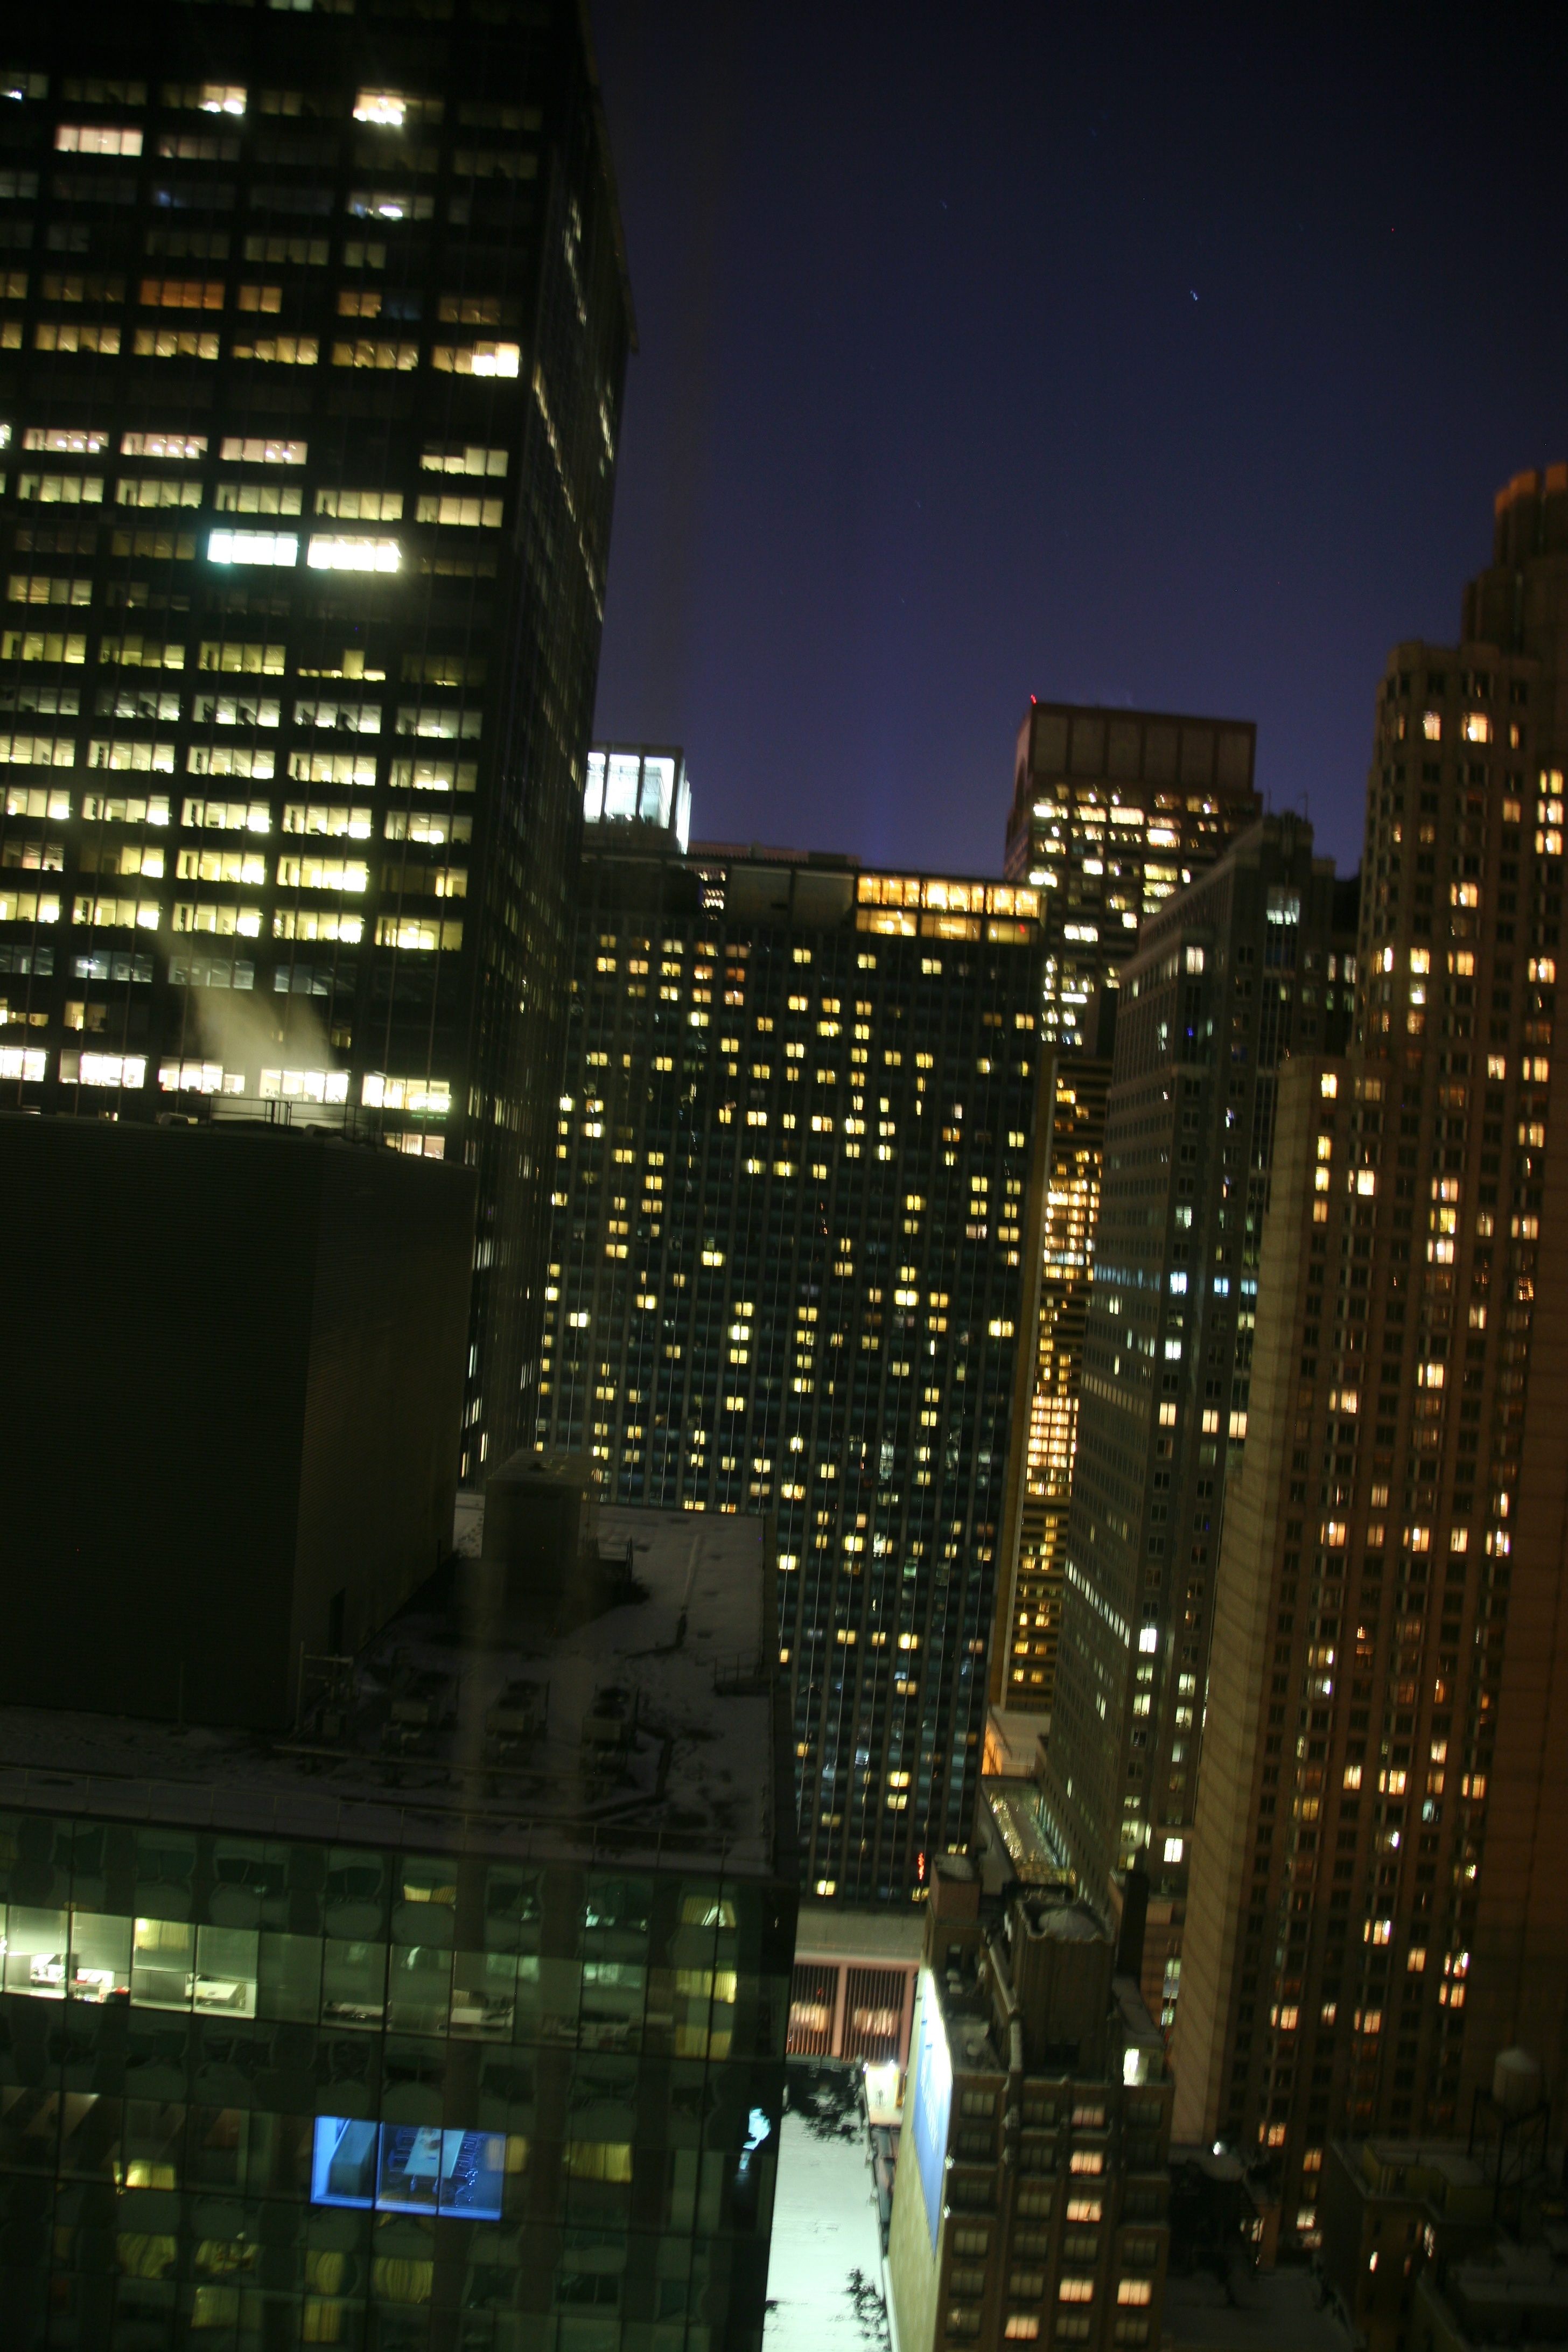
light, skyline, night, city, skyscraper, cityscape, downtown, dusk, evening, reflection, nyc, darkness, tower block, newyork, hotel, newyorkcity, ny, nightlights, metropolis, midtownwest, parkermeridien, parkermeridienhotel, urban area, human settlement, atmosphere of earth, metropolitan area